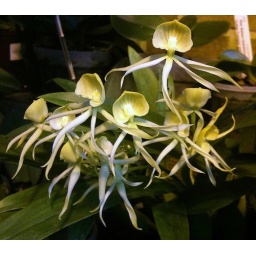
These orchids are blooming in my green house today.